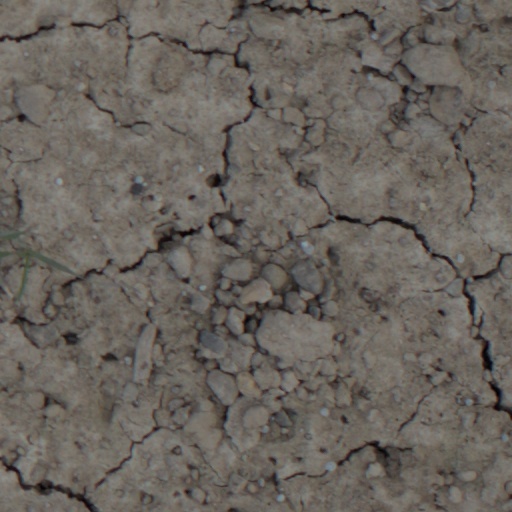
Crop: wheat